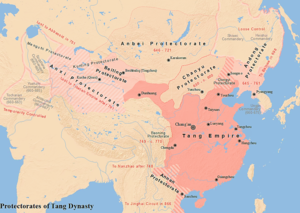
L'Annam est le nom du protectorat chinois établi par la dynastie Tang sur une partie du territoire formant aujourd'hui le Viêt Nam de 618 à 939, avant l'indépendance du Đại Việt. Annam est la forme vietnamienne du nom chinois Annan, qui signifie Sud pacifié, ce qui est un diminutif du nom officiel du protectorat, qui est « Protectorat Général pour Pacifier le Sud ». C'est l'un des six grands protectorats de ce type créés par les Tang pour gérer les territoires qui étaient sous leur domination sans pour autant être intégré directement à la Chine. Avant l'établissement de ce protectorat, la région est connue sous le nom de Jiaozhou ou Jiaozhi. Par la suite, le mot a continué d'être employé par les Chinois pour désigner le Viêt Nam ; l'usage a ensuite été repris par les Occidentaux pour désigner le Viêt Nam dans son ensemble.
Le Protectorat général pour pacifier l'Ouest, ou Grand Protectorat général pour pacifier l'Ouest, ou Protectorat d'Anxi, est un protectorat établi par la dynastie Tang en 640 pour contrôler le bassin du Tarim. Son siège a d'abord été établi au Zhou de Xi, qui est maintenant connu sous le nom de Tourfan, avant d'être déplacé à Qiuci. C'est d'ailleurs dans cette ville que l'on localise ce siège pendant la plus grande partie de l'existence du protectorat. Les Quatre Garnisons d'Anxi, à savoir celles de Kucha, Khotan, Kashgar et Karashahr, sont créées entre 648 et 658, et font partie intégrante du Protectorat. En 659, durant le règne de l'empereur Tang Gaozong, la Sogdiane, Ferghana, Tachkent, Boukhara, Samarcande, Balkh, Herat, le Cachemire, le Pamir, la Bactriane et Kaboul font tous leur soumission à la Chine et au Protectorat. Après la révolte d'An Lushan, c'est Guo Xin qui devient Protecteur général et qui défend la région et les quatre garnisons, même après la rupture des communications avec Chang'an suite aux attaques de l'Empire du Tibet.
Le Protectorat général pour pacifier l'Est ou protectorat d'Andong, est un protectorat établi par la dynastie Tang au nord-est de la Chine, après avoir vaincu le royaume de Koguryo. À la place des royaumes de Baekje et Koguryo, les Tang créent le Protectorat général pour pacifier l'Est, la commanderie d'Ungjin et la zone de commandement du territoire de Gyerim.
La dynastie Tang en Asie centrale correspond à la période durant laquelle l’extension du territoire de la dynastie Tang en Asie centrale donne à la dynastie chinoise le contrôle direct ou indirect du bassin du Tarim, du désert de Gobi et, globalement, d'une grande partie de l'Asie centrale. Cette période couvre le 7ᵉ et, dans une moindre mesure, le VIIIᵉ siècle de notre ère. Cette expansion est le résultat de guerres ont été menées contre les empires Gokturk et Xueyantuo, mais également contre les États du bassin du Tarim. Mais ces gains territoriaux ne sont pas stables car, par exemple, les Tang perdent temporairement le contrôle du bassin du Tarim au profit des Tibétains dans les années 680 et leur expansion au nord du désert de Gobi est contrecarrée en 682. Les succès militaires de l'empereur Taizong sont en partie une conséquence des changements qu'il initia au sein de l'armée chinoise, dont une amélioration de l'armement. Cet empereur a mis l'accent sur la cavalerie, un point très important car la plupart de ses adversaires non chinois sont des peuples nomades, qui utilisent efficacement les chevaux pour combattre.